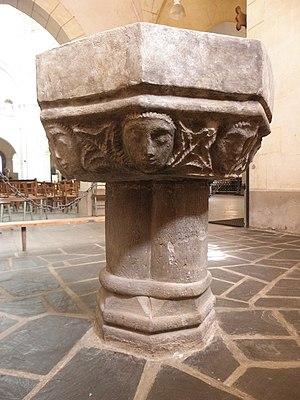
Fonts baptismaux de l'église Saint-Maxent de Maxent (35).